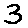
Label: 3